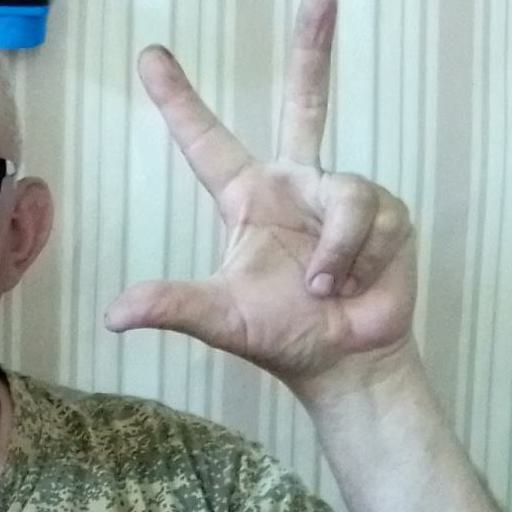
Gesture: three2